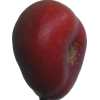
Label: nectarine_flat